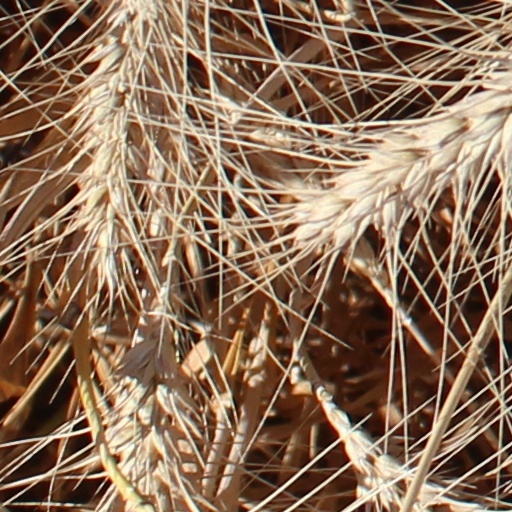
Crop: wheat